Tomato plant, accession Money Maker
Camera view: vertical (180 deg); turntable rotation: 150 degrees
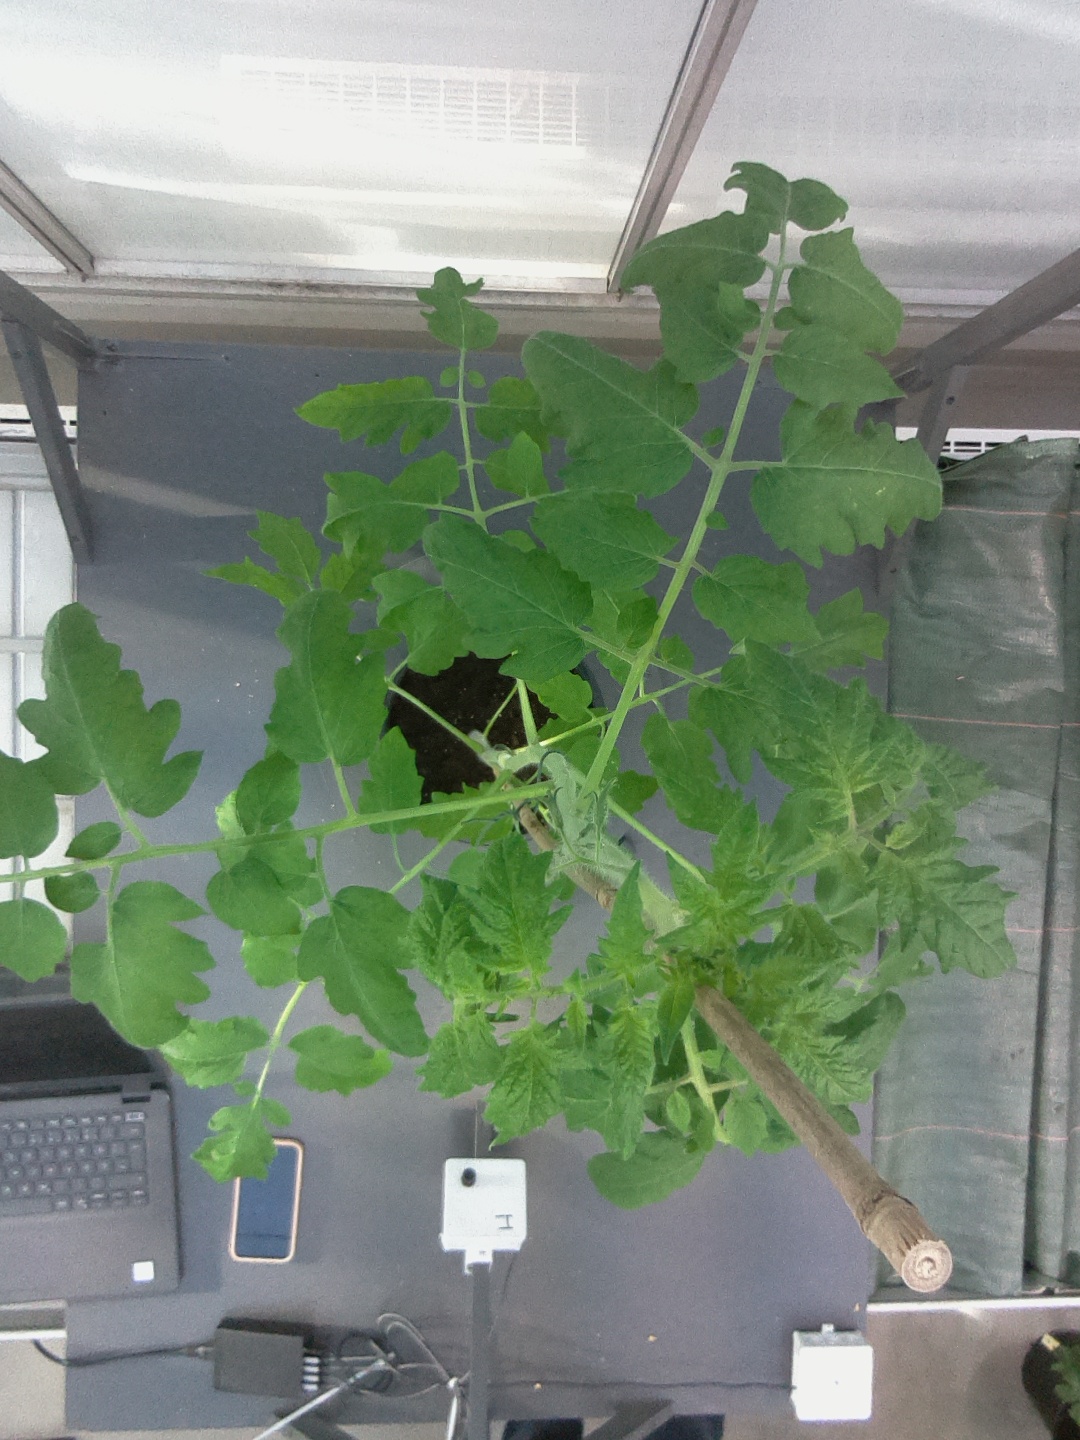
BBCH growth stage 53: 3 inflorescences visible